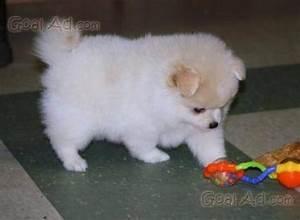
dog